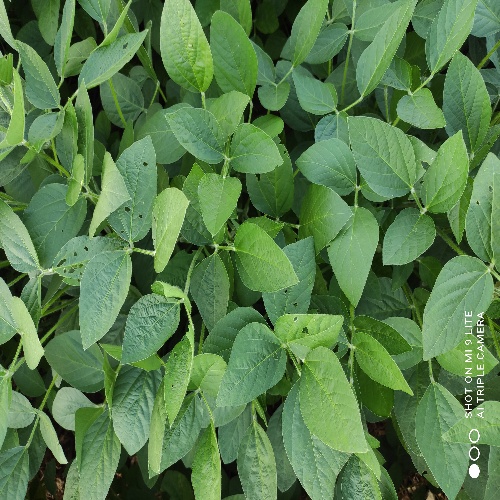
Label: Caterpillar